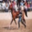
Label: horse